East River

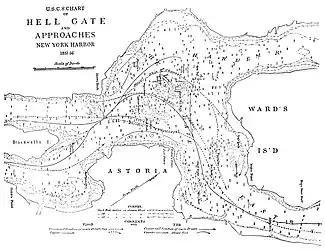
A navigation map for Hell Gate from , after many of the obstructions had been removed

The section known as "Hell Gate"from the Dutch name meaning either "bright strait" or "clear opening", given to the entire river in 1614 by explorer Adriaen Block when he passed through it in his ship "Tyger"is a narrow, turbulent, and particularly treacherous stretch of the river. Tides from the Long Island Sound, New York Harbor and the Harlem River meet there, making it difficult to navigate, especially because of the number of rocky islets which once dotted it, with names such as "Frying Pan", "Pot, Bread and Cheese", "Hen and Chicken", "Heel Top"; "Flood"; and "Gridiron", roughly 12 islets and reefs in all, all of which led to a number of shipwrecks, including HMS "Hussar", a British frigate that sank in 1780 while supposedly carrying gold and silver intended to pay British troops. The stretch has since been cleared of rocks and widened. Washington Irving wrote of Hell Gate that the current sounded "like a bull bellowing for more drink" at half tide, while at full tide it slept "as soundly as an alderman after dinner". He said it was like "a peaceable fellow enough when he has no liquor at all, or when he has a skinful, but who, when half-seas over, plays the very devil." The tidal regime is complex, with the two major tidesfrom the Long Island Sound and from the Atlantic Oceanseparated by about two hours; and this is without consideration of the tidal influence of the Harlem River, all of which creates a "dangerous cataract", as one ship's captain put it.